Arthur Morris (U.S. Army officer)

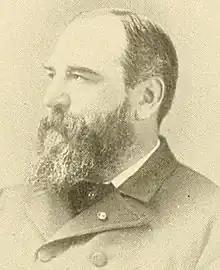
From 1892's "Officers of the Army and Navy (Regular) Who Served in the Civil War"

Arthur Morris (9 November 1843 – 26 September 1892) was an officer in the United States Army who served as the ninth commander of the Department of Alaska, from March 5, 1877, to June 14, 1877.